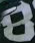
Number: 8